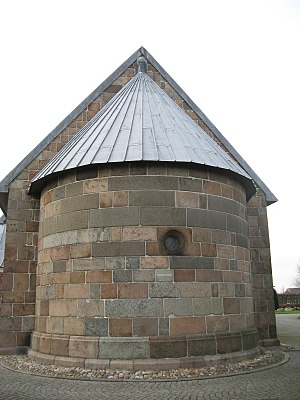
Jerne Kirke / Kirkebygningen
Apsis med det runde genåbnede vindue
Jerne kirke ligger i Jerne Sogn, Skast Herred, Ribe Amt.